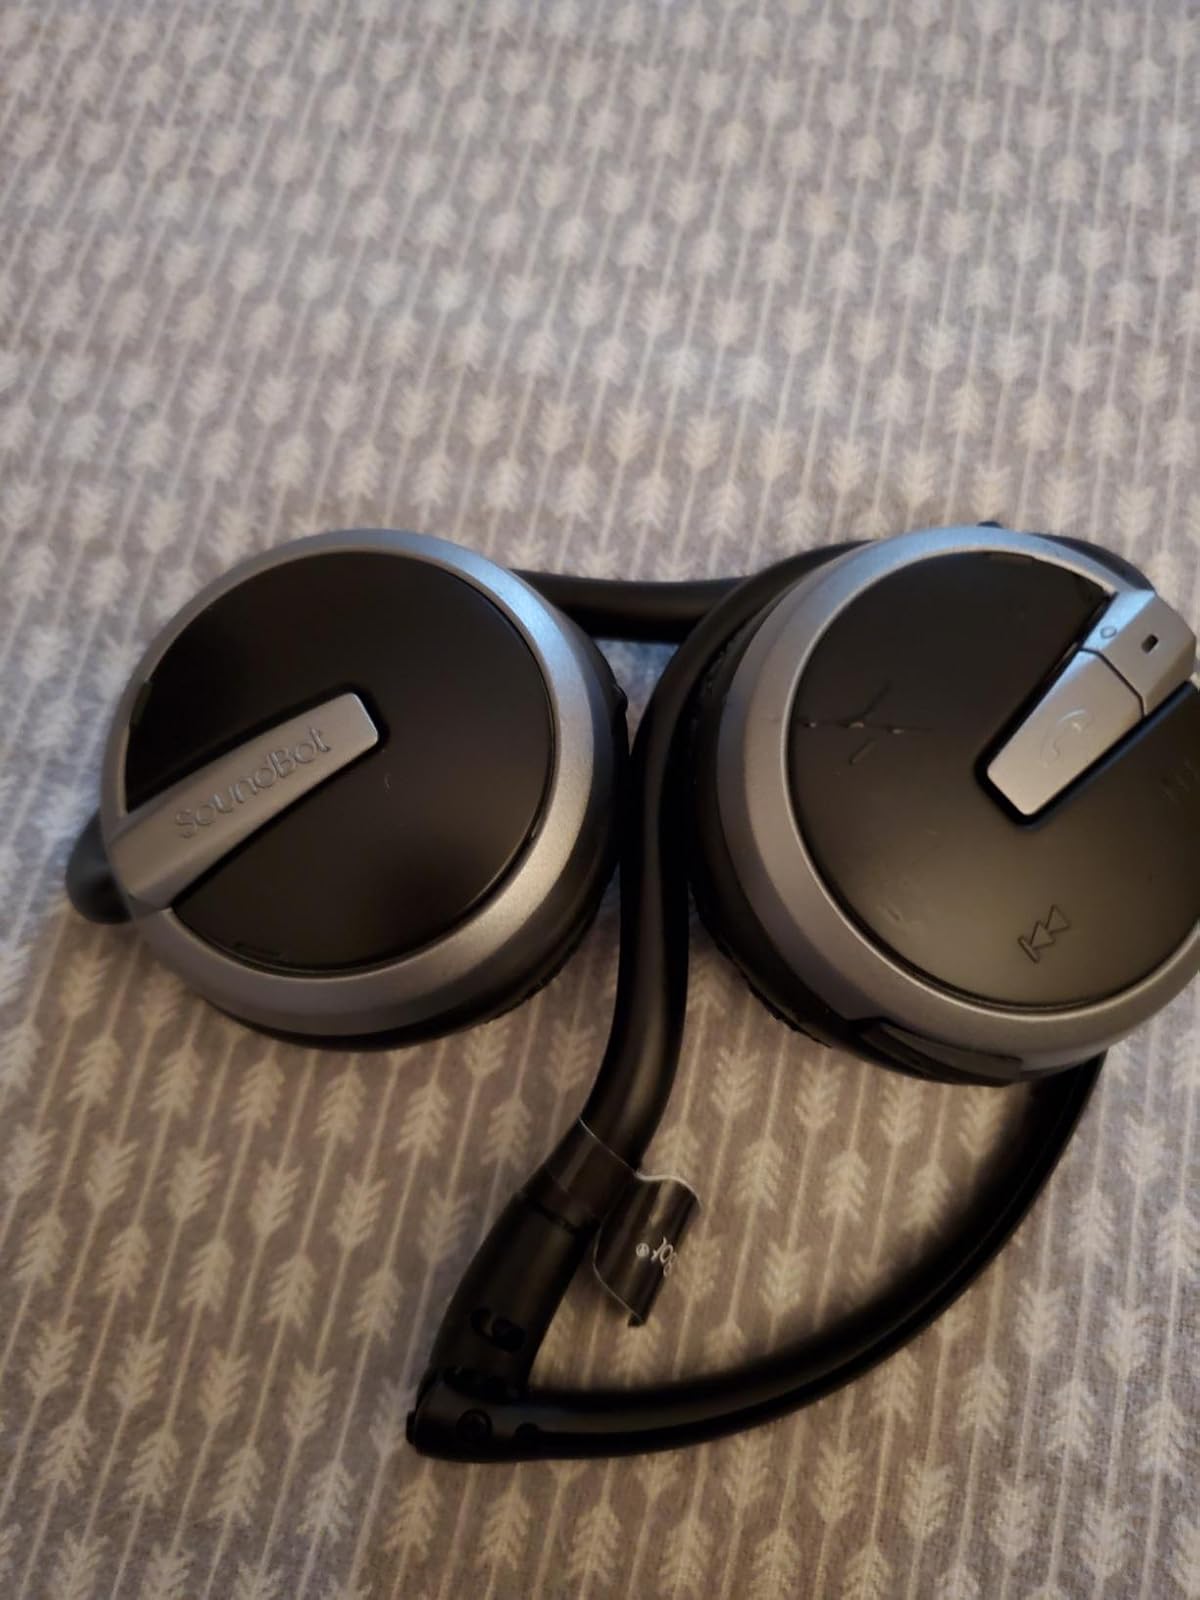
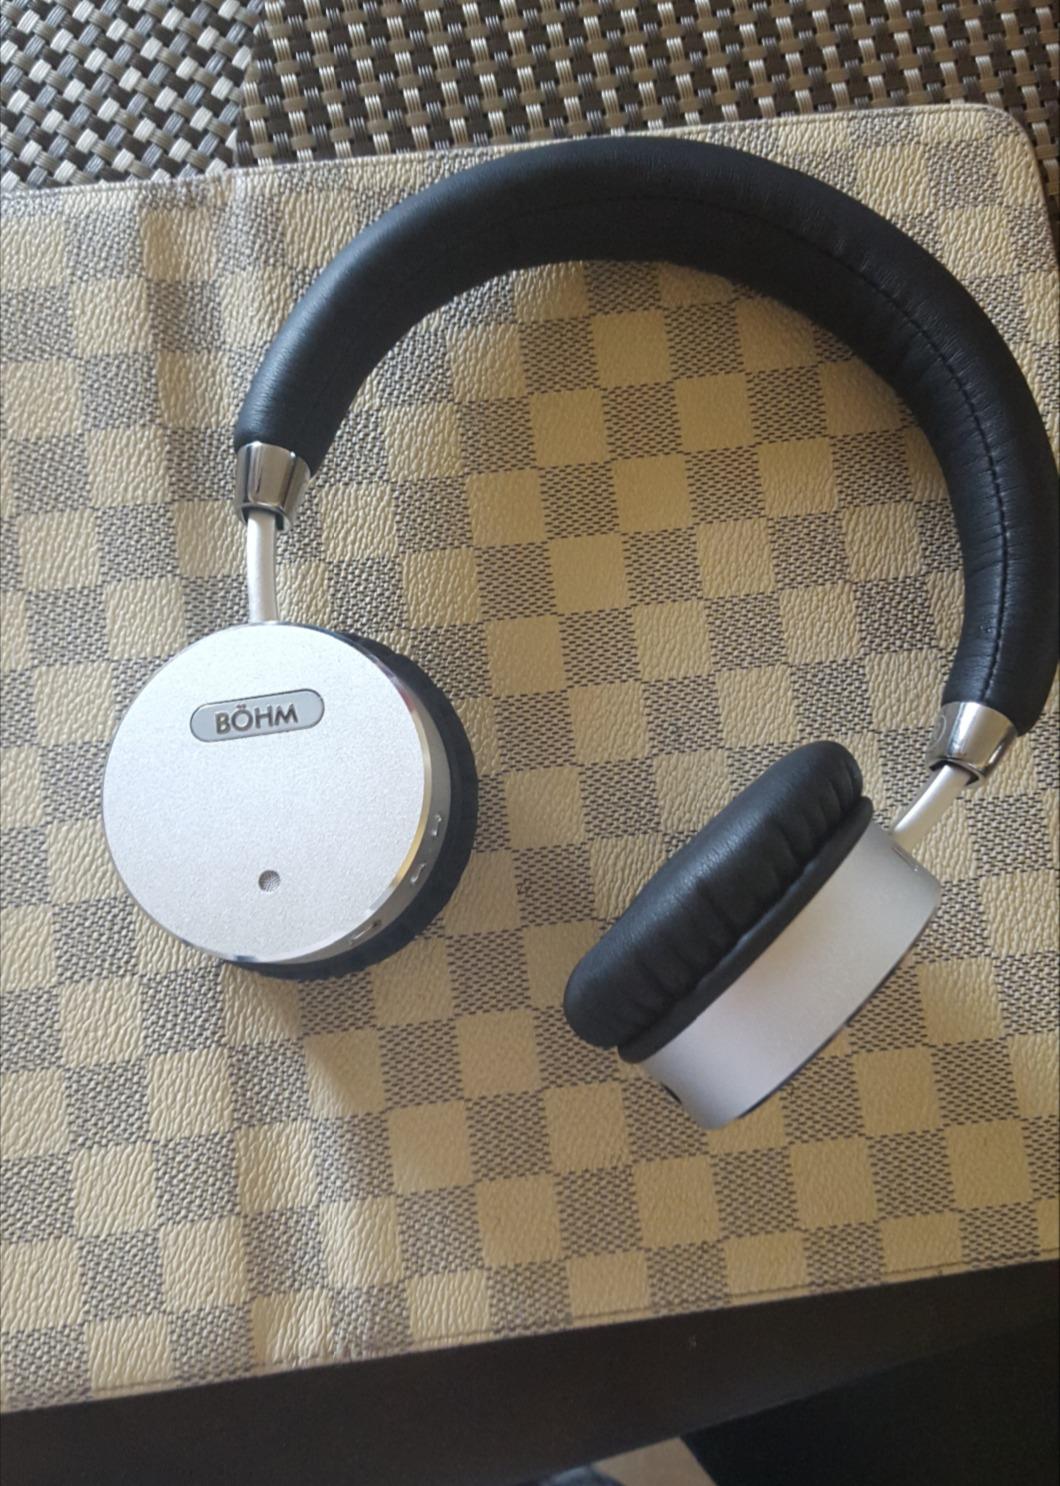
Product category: headphones
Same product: no